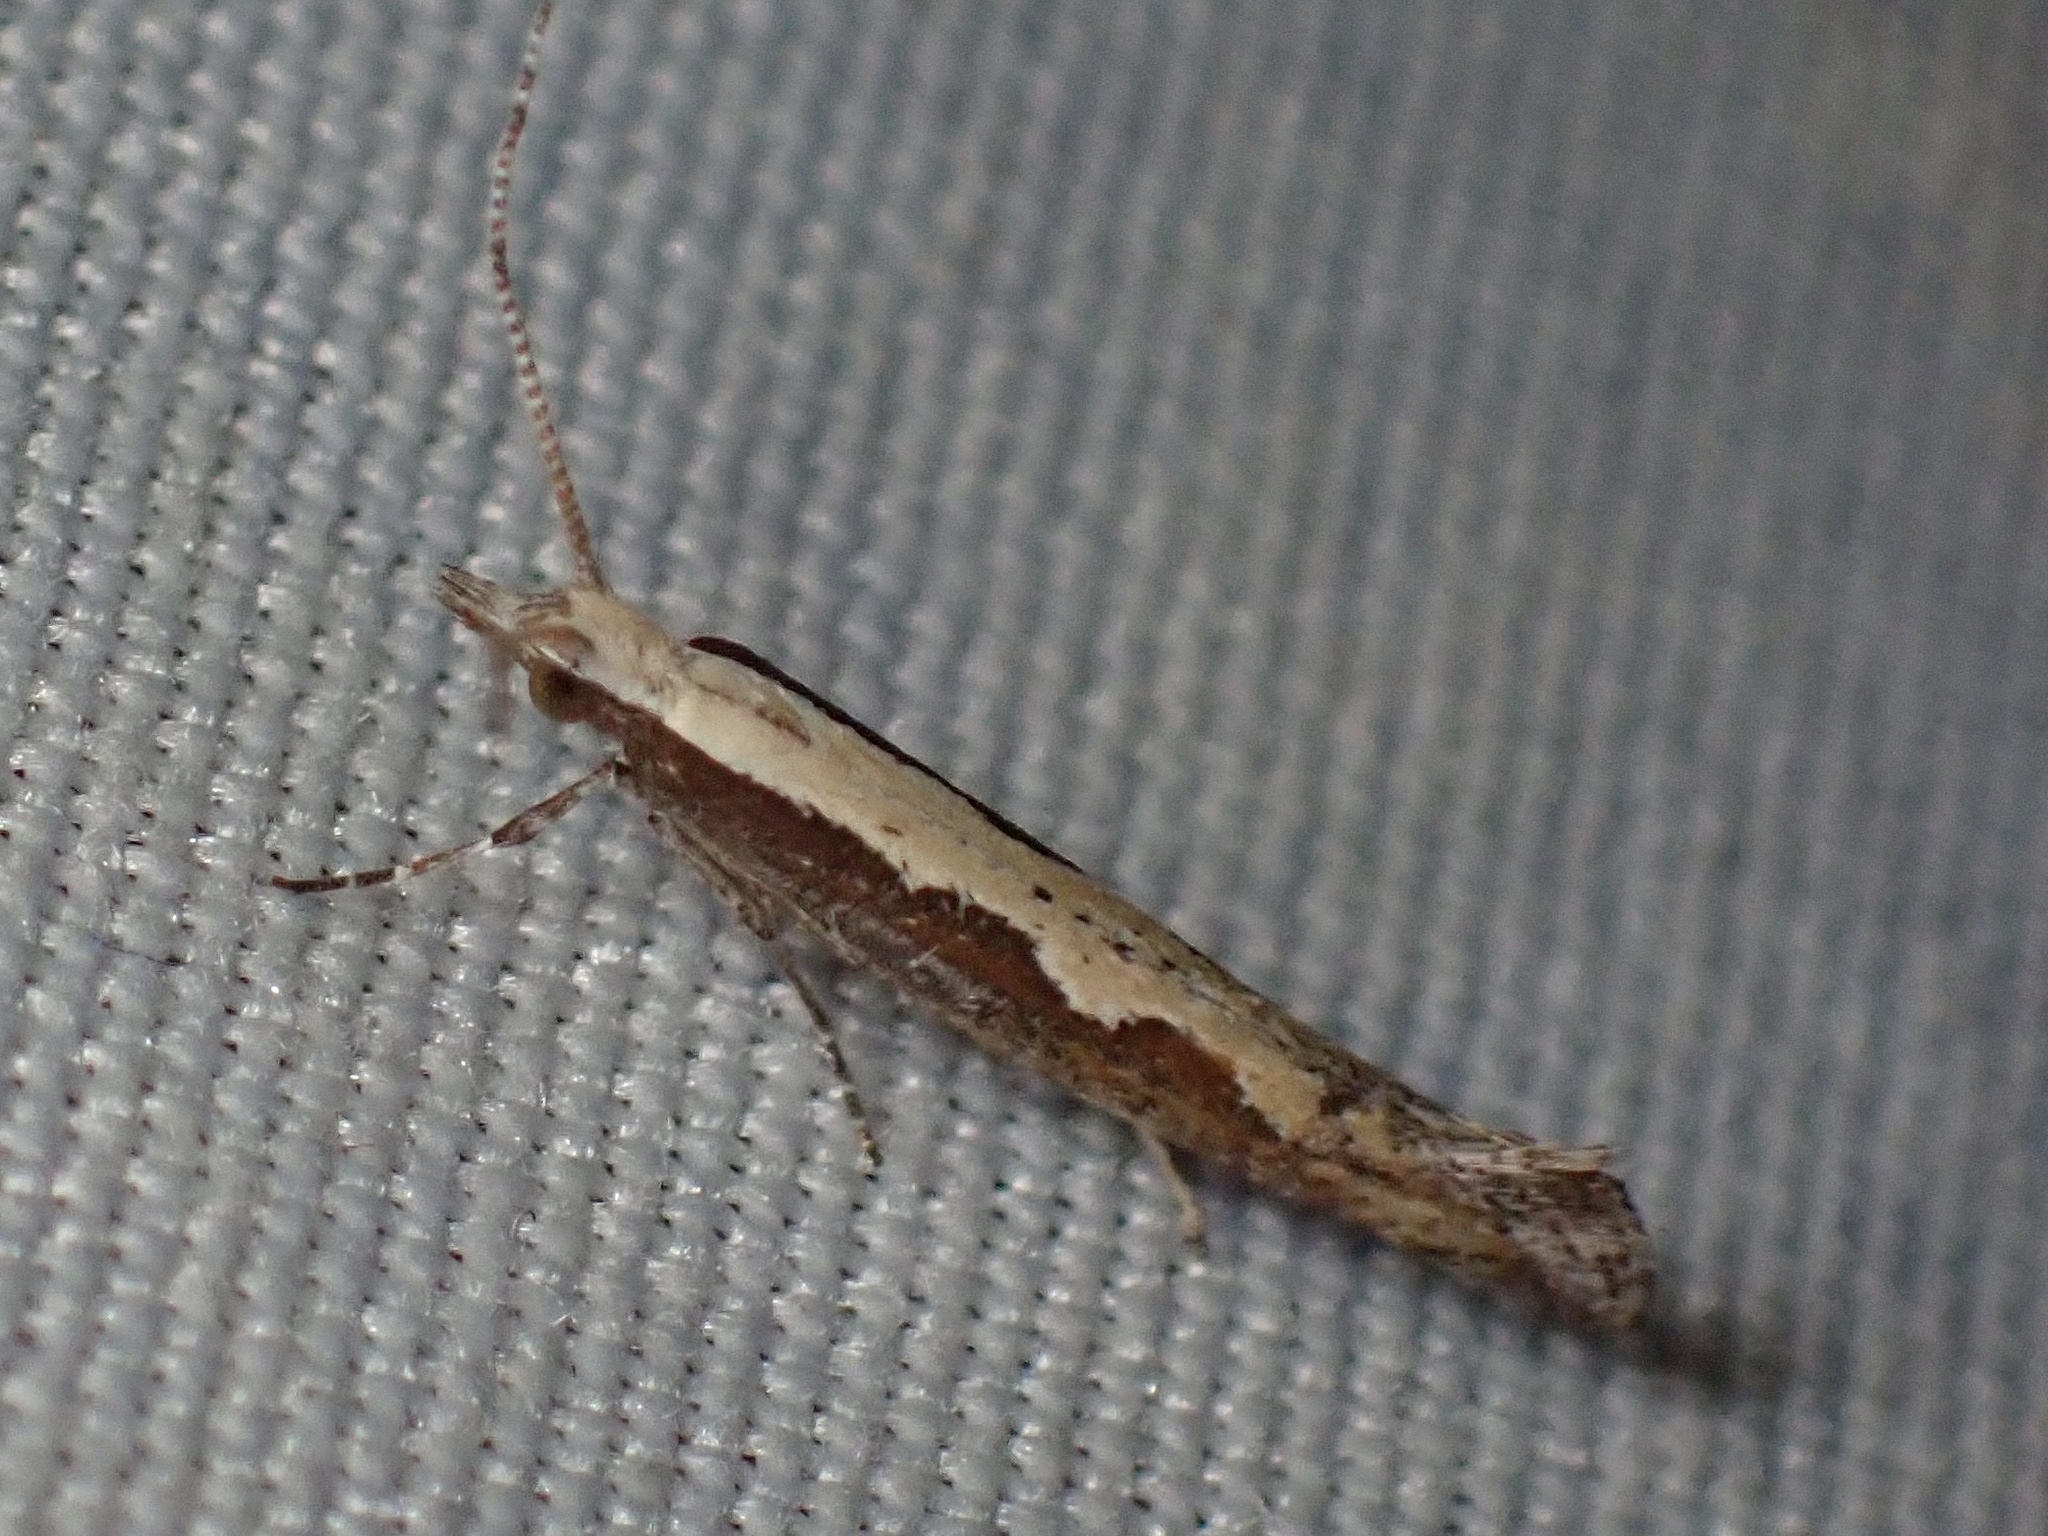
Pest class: diamondback_moth